All American Boy (Steve Grand album)

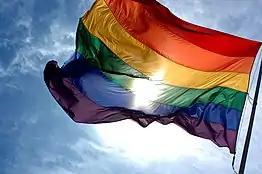
Grand was mostly reaching to the LGBT community and youth during sessions of the album.

Grand explained in an interview about the material selected for the album. "Each song needed to function as a plot point on that arc. A lot of things in life follow that trajectory, where there’s a beginning, middle, and end. Relationship do that, growing up does that, life does that." Every number, Grand adds, "explores some kind of relationship, whether it be a relationship with a romantic partner, a relationship with a friend, a relationship with the past, a relationship with something destructive, a relationship with a community."